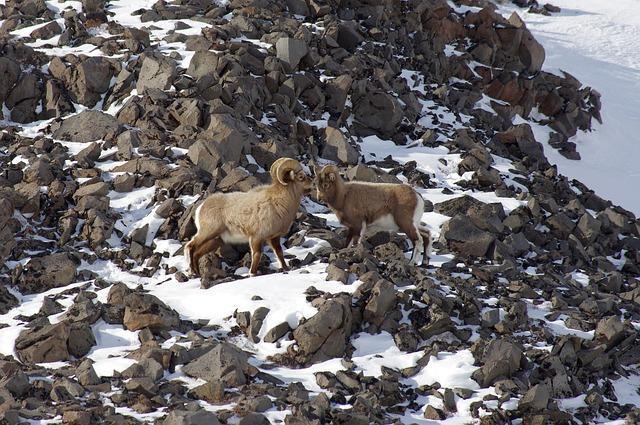
sheep